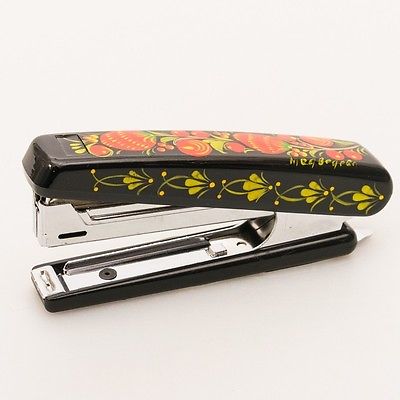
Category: stapler